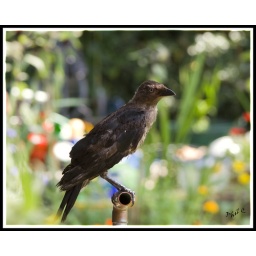
spotted this scruffy looking young bird in my garden, it must have come from the nest in nextdoors chimney.